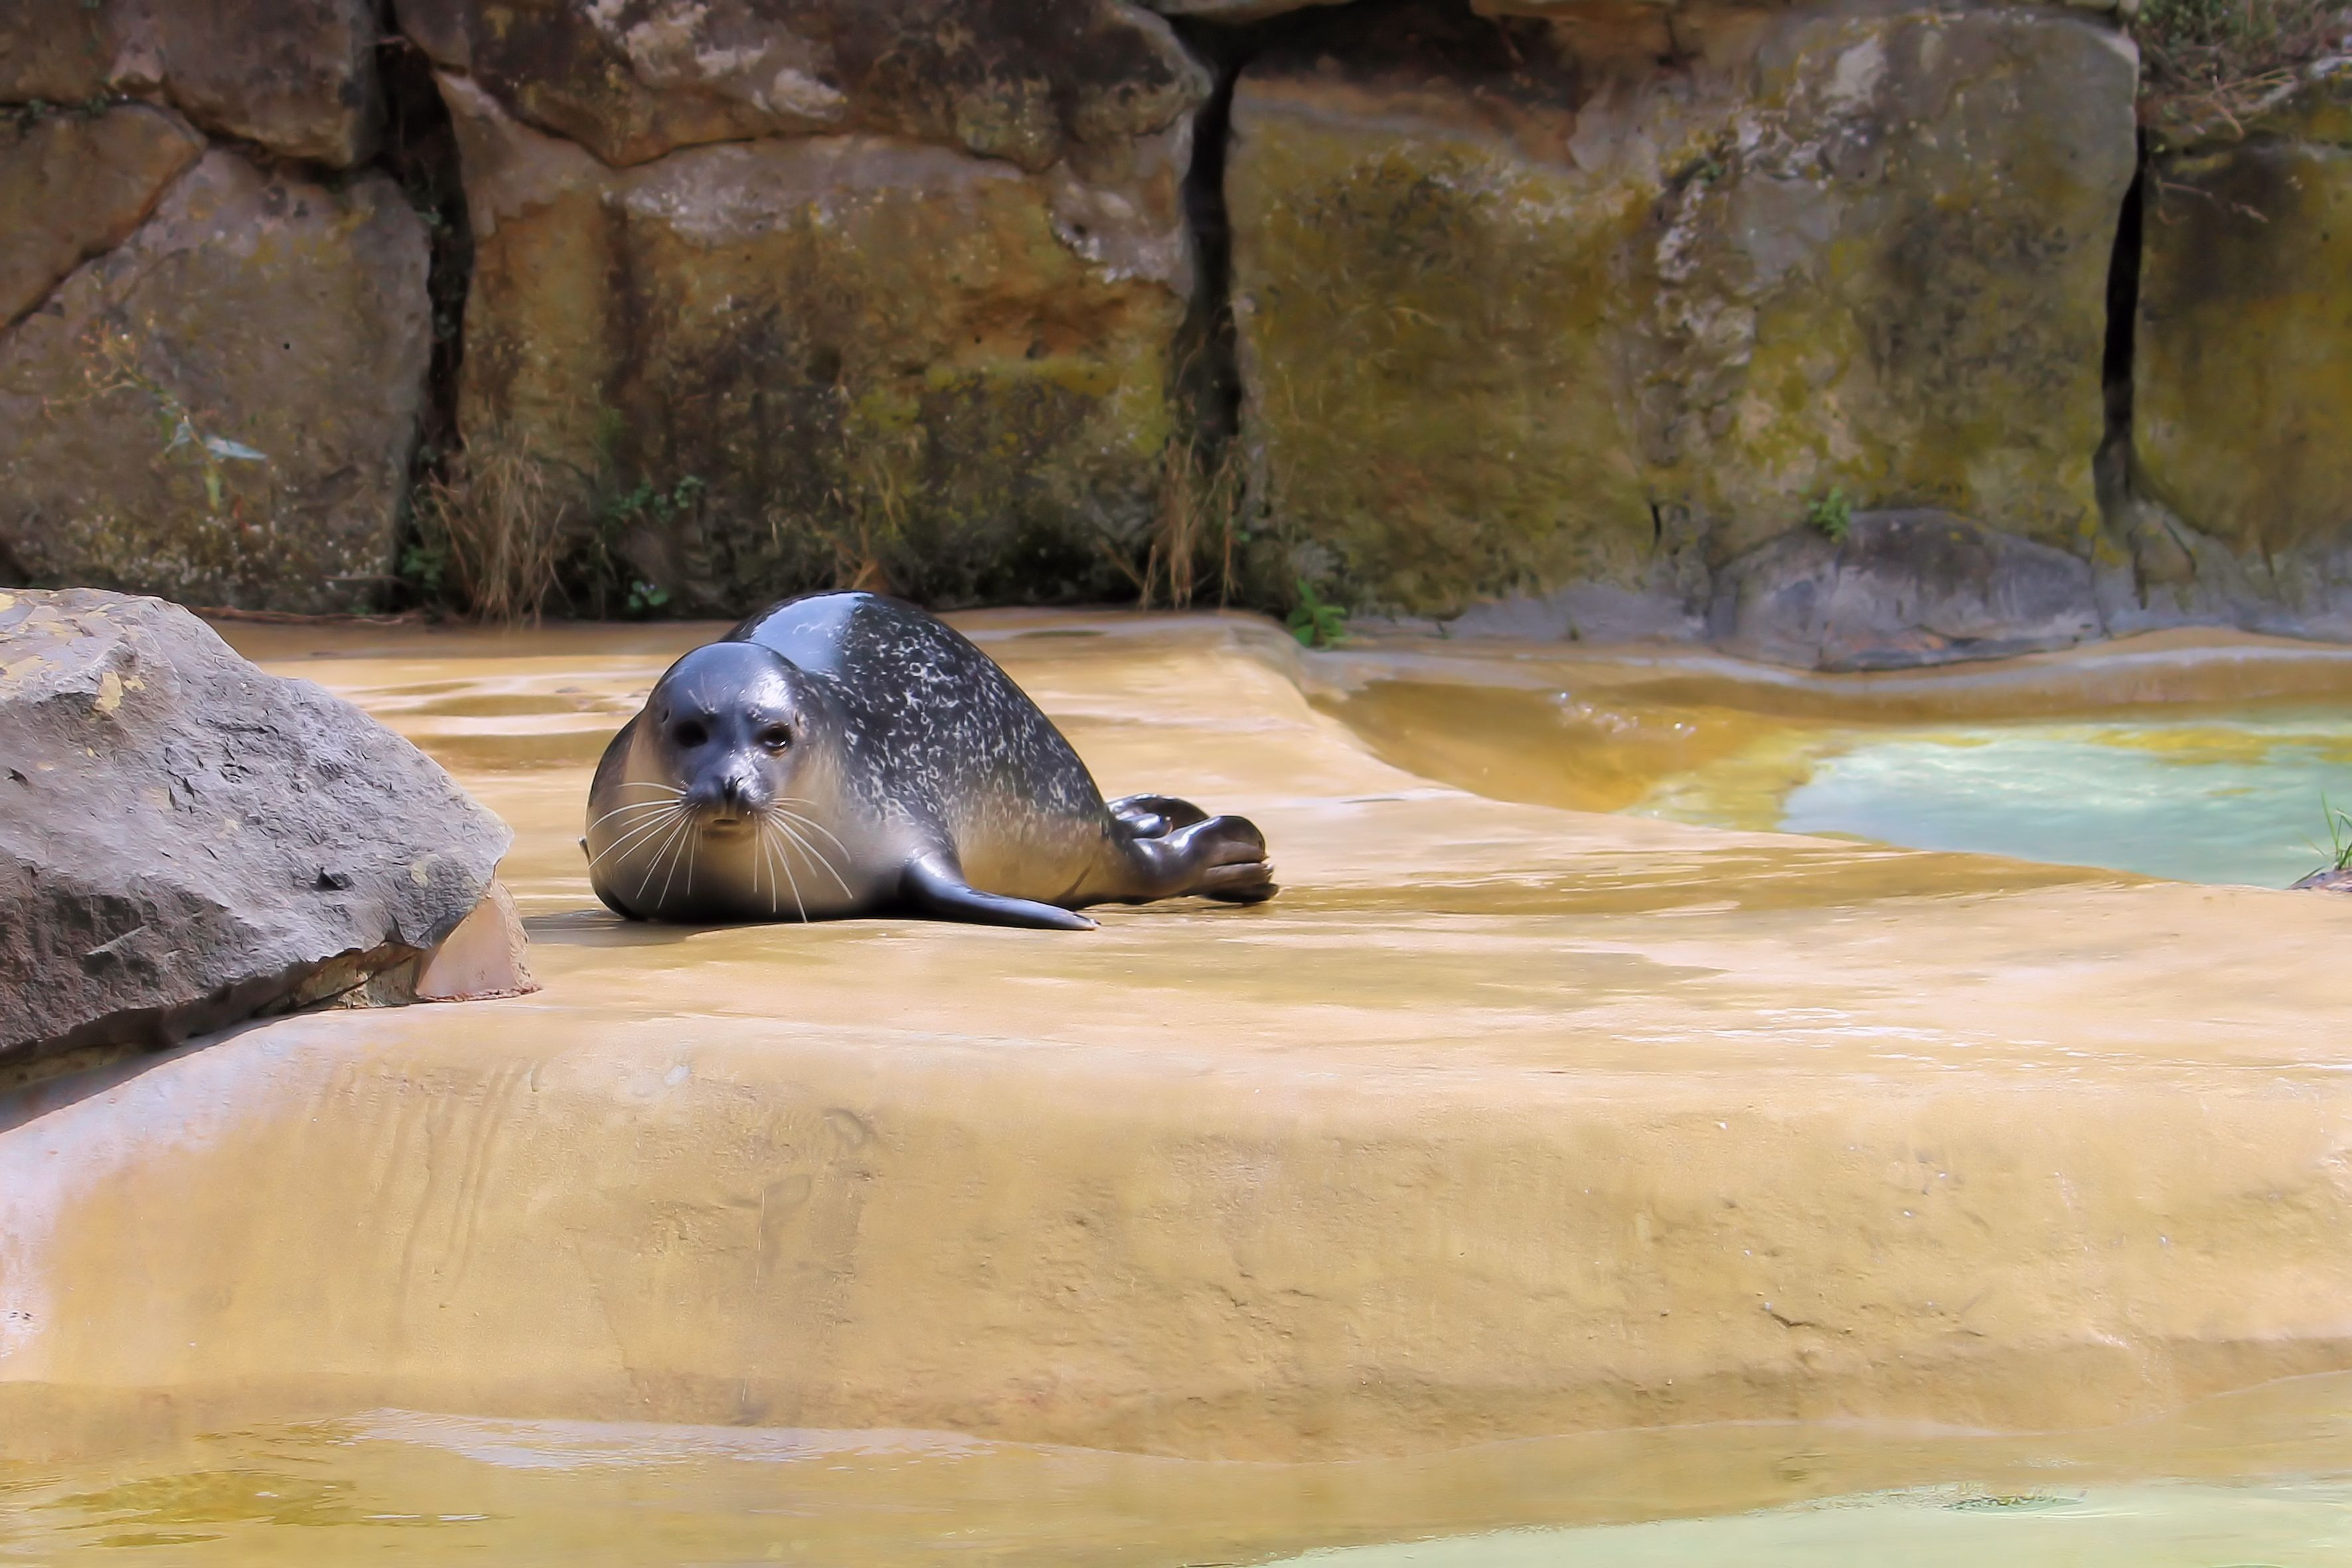
wildlife, zoo, mammal, fauna, seals, berlin, animal world, robbe, marine mammals, marine mammal